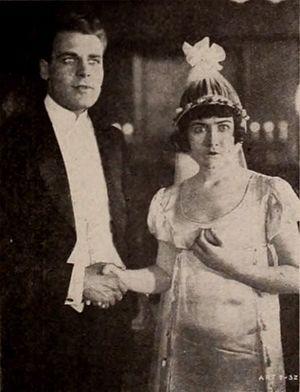
Nobody Home est un film américain réalisé par Elmer Clifton et sorti en 1919.